Question: Please indicate a possible affordance area of the jump_skateboard that can be used for standing on
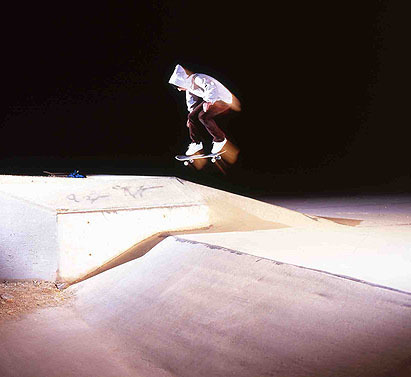
Answer: [163.575, 147.255, 243.575, 171.255]